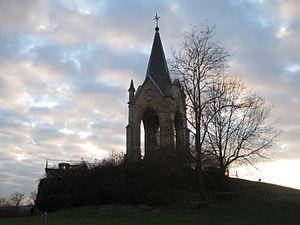
Notre-Dame-de-la-Motte
Notre-Dame-de-la-Motte est une chapelle dédiée à la vierge Marie, érigée au sommet de la colline de La Motte au centre de Vesoul, dans la Haute-Saône, dans la région Franche-Comté. C'est un monument historique de la ville qui fait partie du patrimoine de Vesoul. Cet oratoire est souvent associé à un miracle.